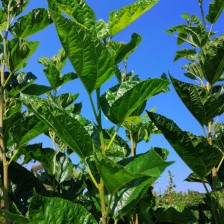
Variety: BlackOodTurkey